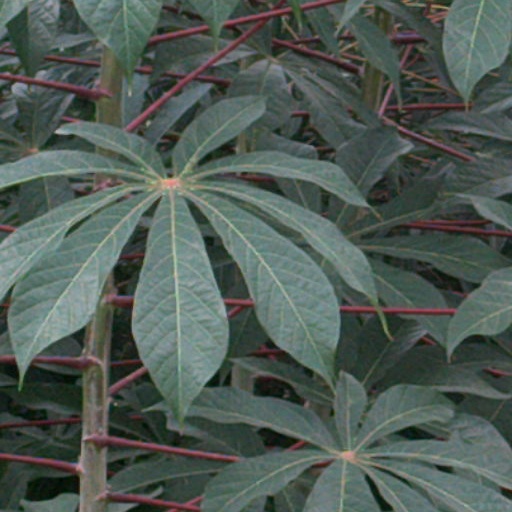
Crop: cassava